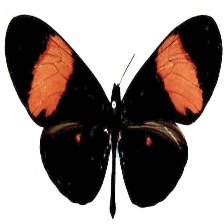
Species: RED POSTMAN
Butterfly family (ImageNet category): monarch